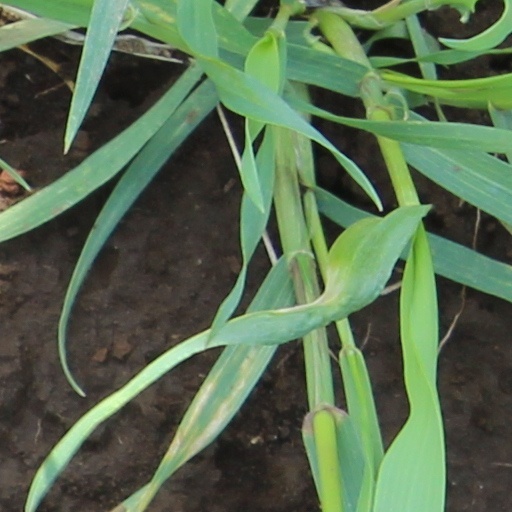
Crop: wheat